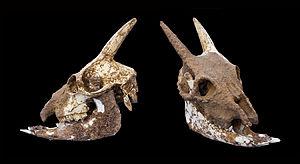
Myotragus balearicus souris-chèvre des Baléares - Crâne Localité